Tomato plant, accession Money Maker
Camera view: tilt-top (135 deg); turntable rotation: 30 degrees
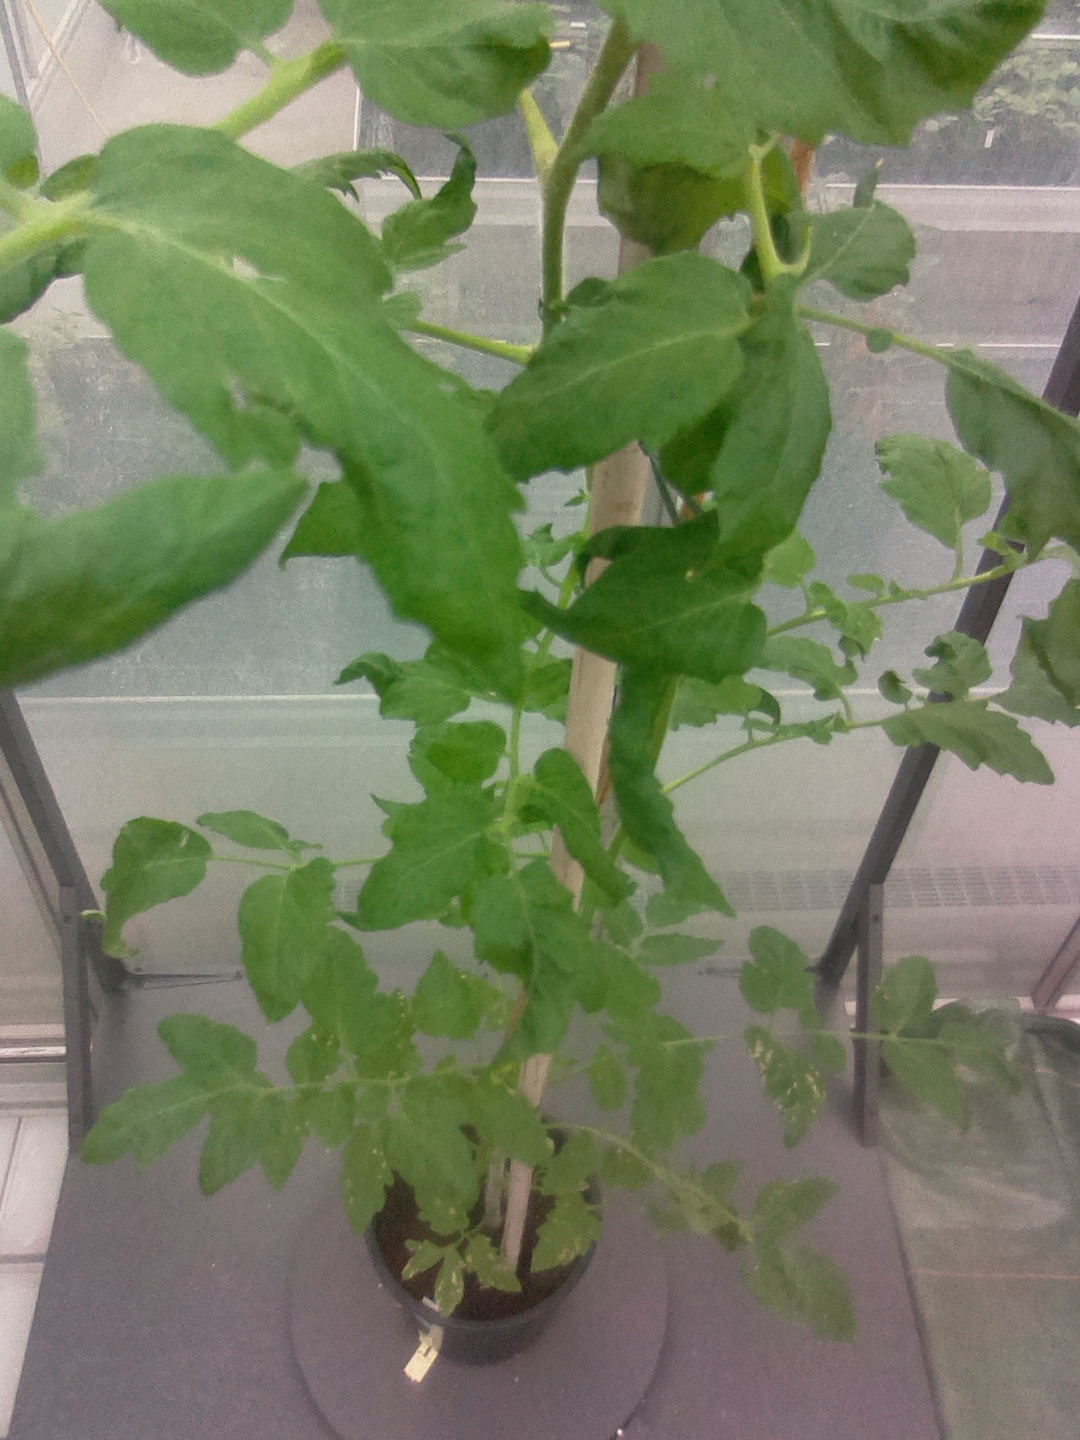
BBCH growth stage 65: Full flowering, 50%-60% of flowers open, first petals falling